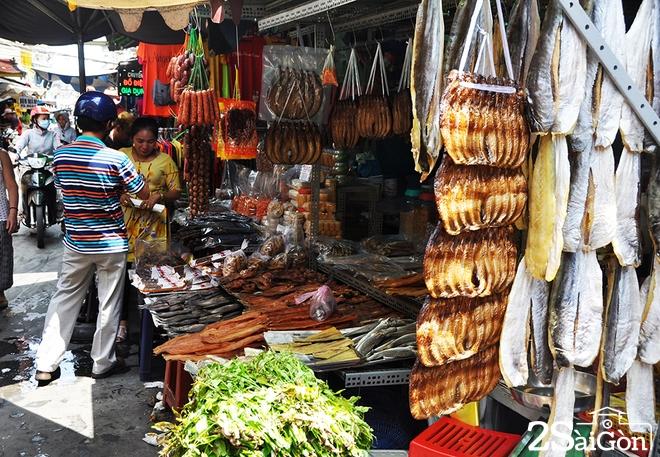
nhiều mặt hàng đồ ăn được trưng bày ở khu vực quầy hàng